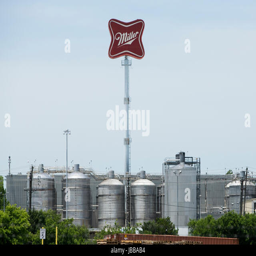
a logo sign outside of a brewery